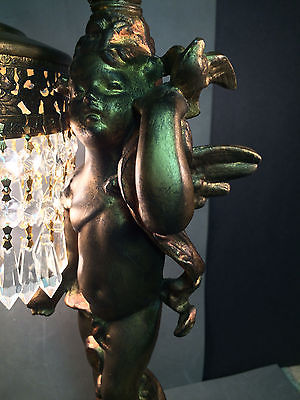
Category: table